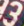
Number: 3